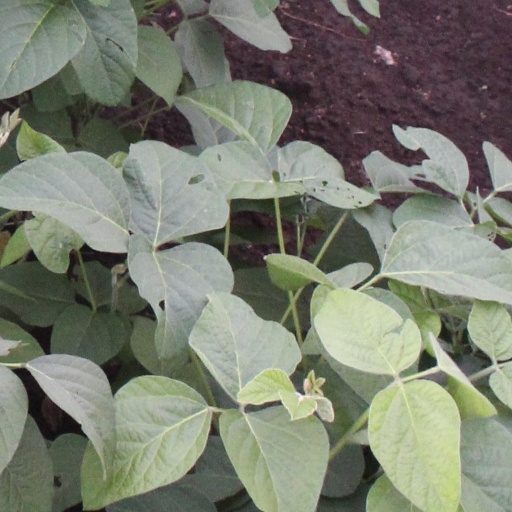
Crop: soybean